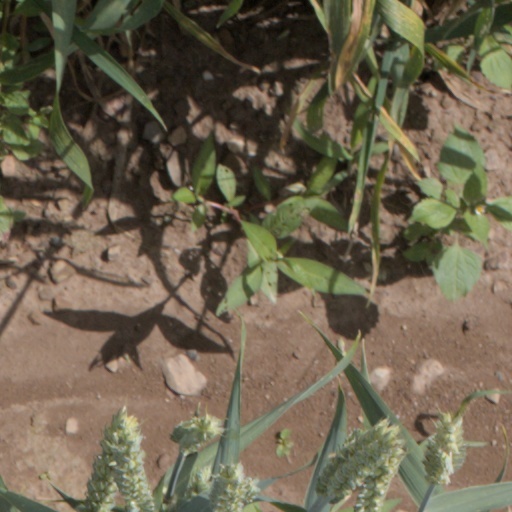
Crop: wheat